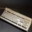
Label: keyboard